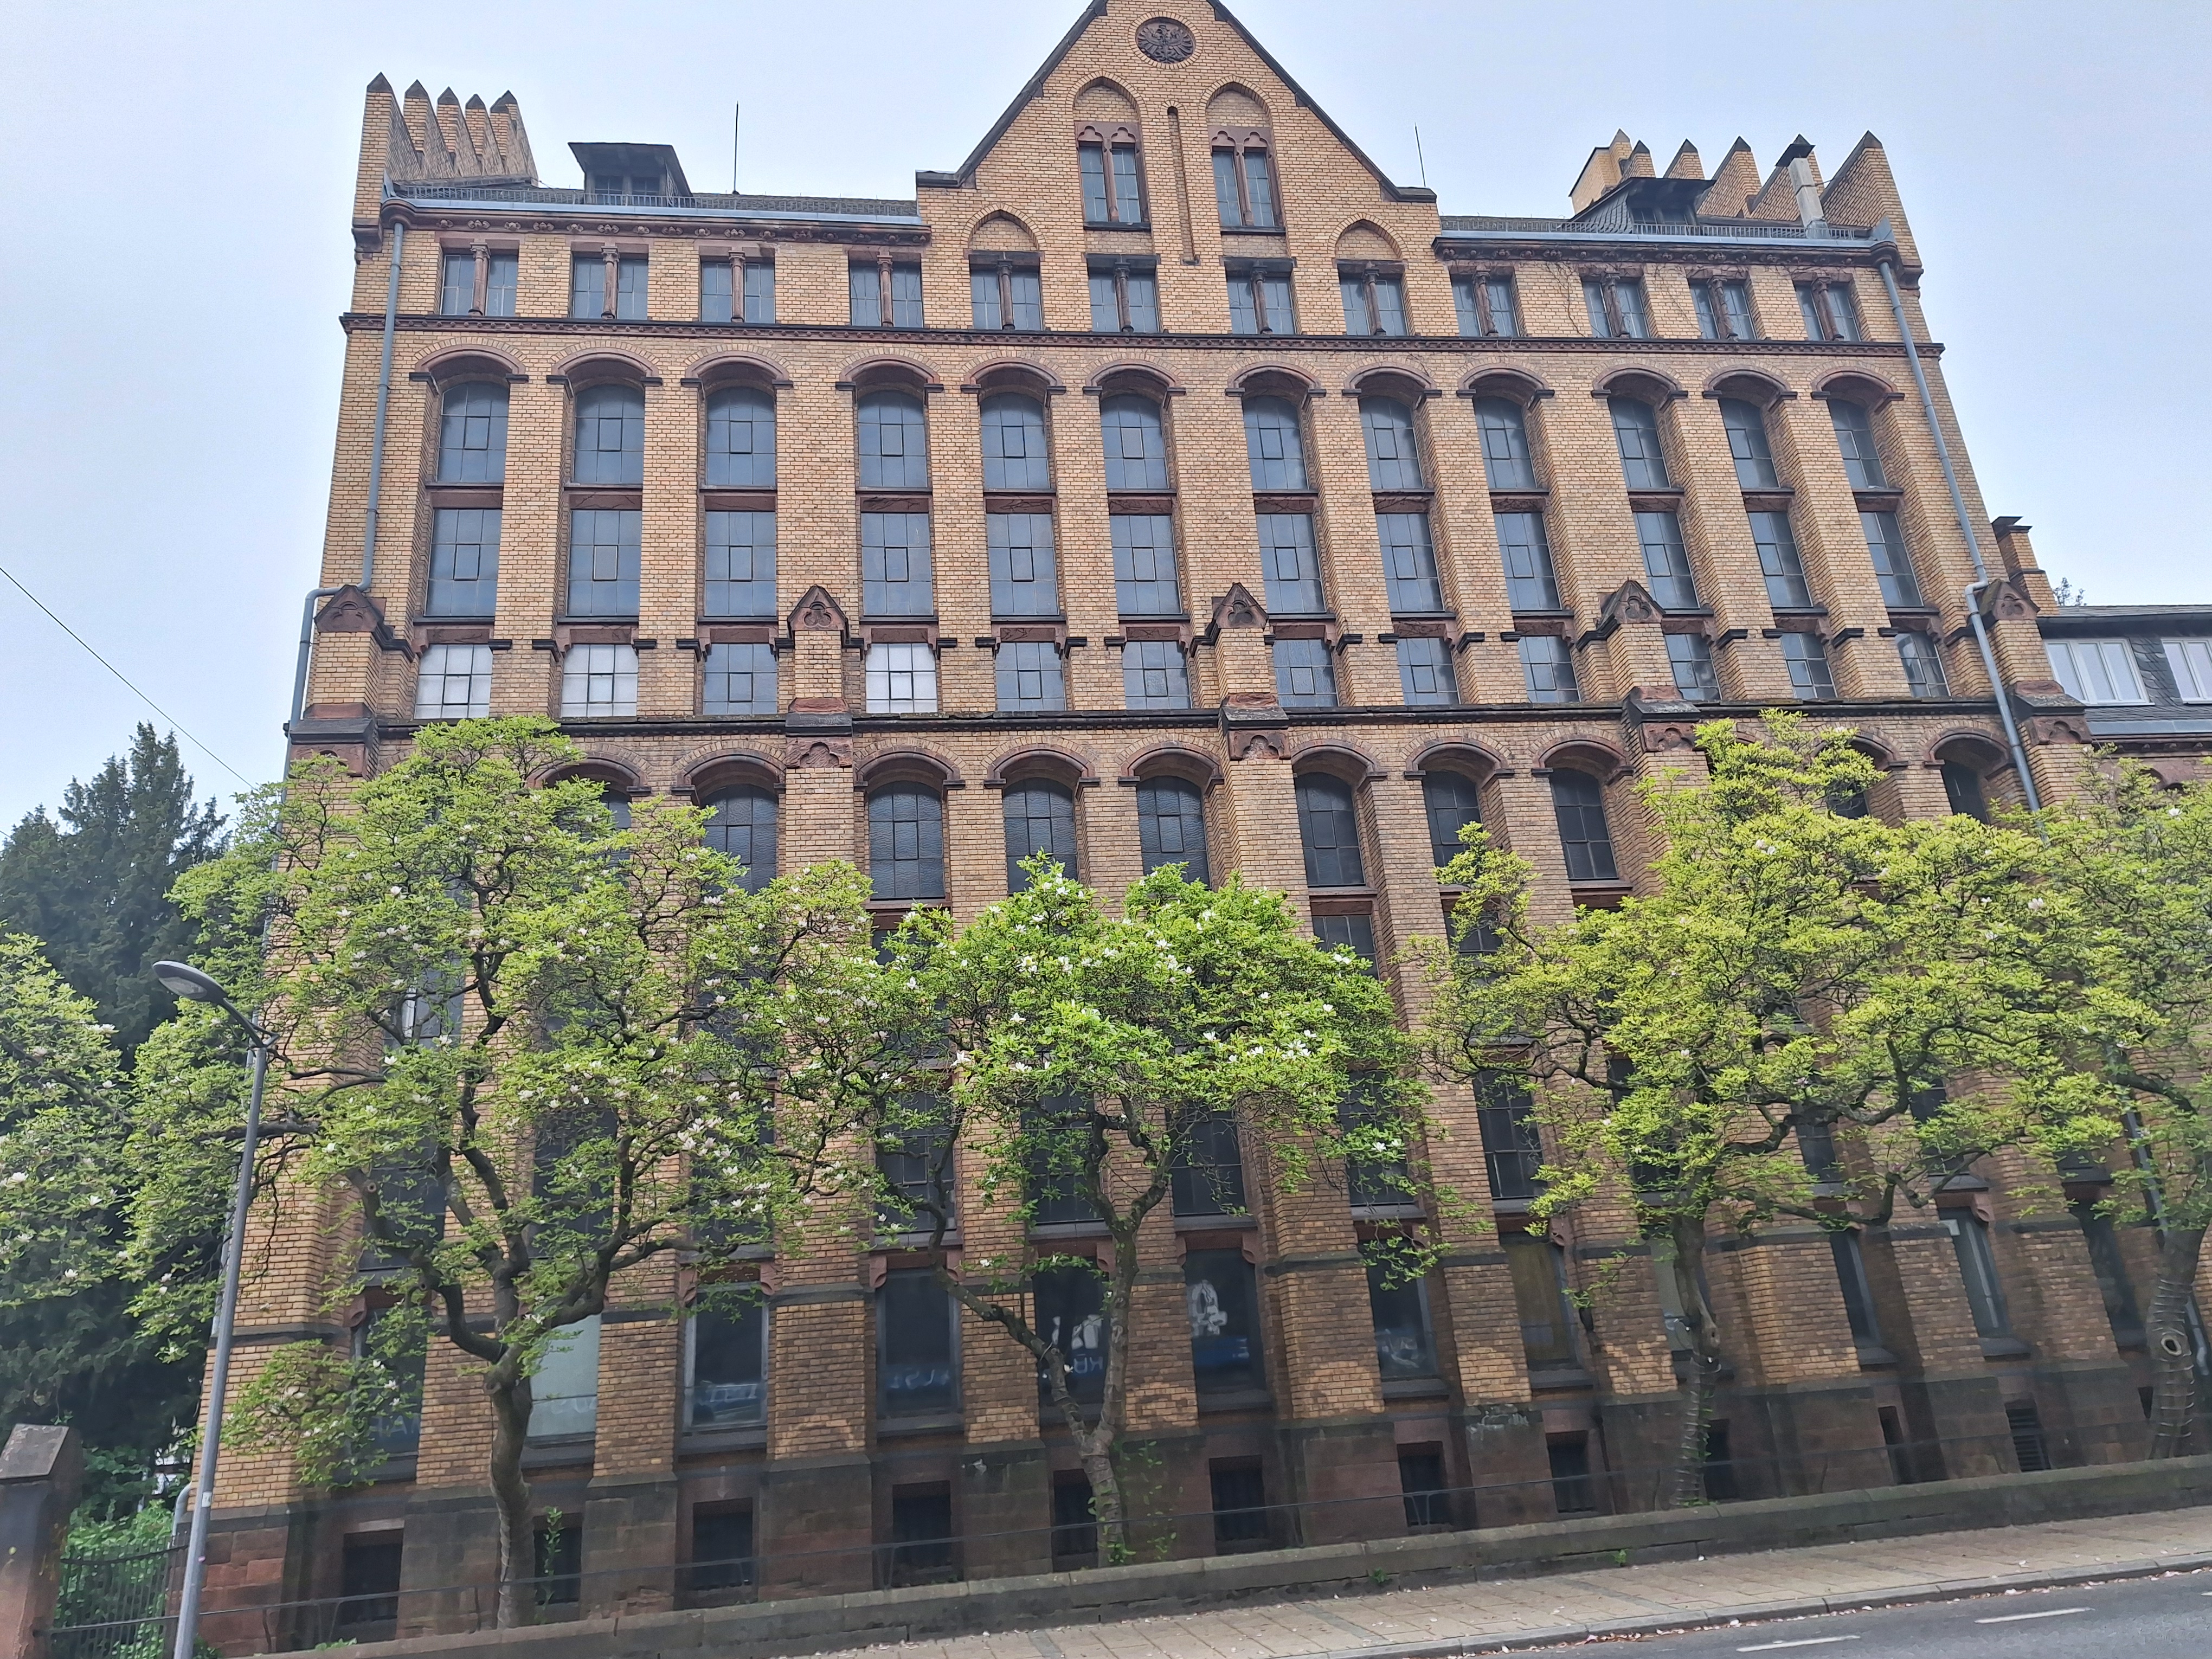
Building: Universitätsstraße 25